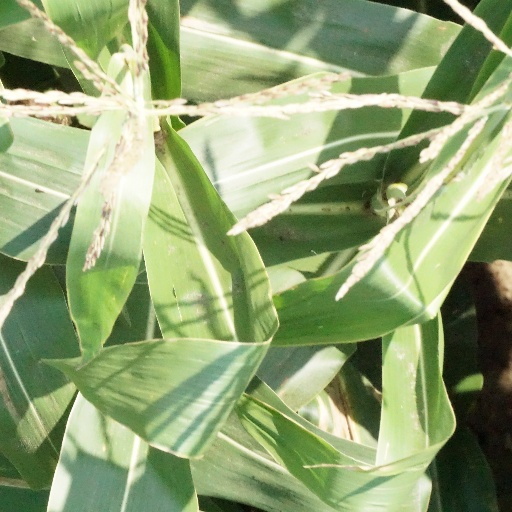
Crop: maize; corn